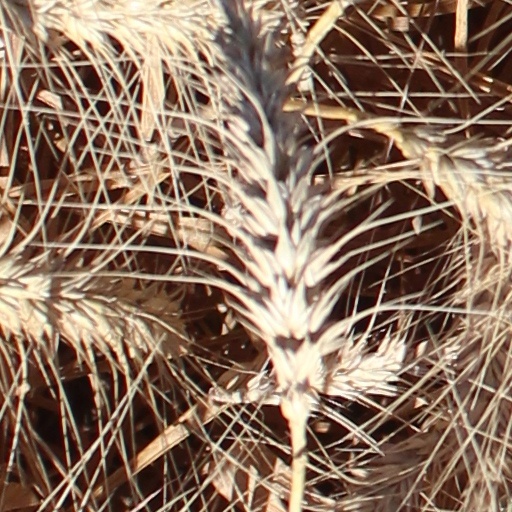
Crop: wheat